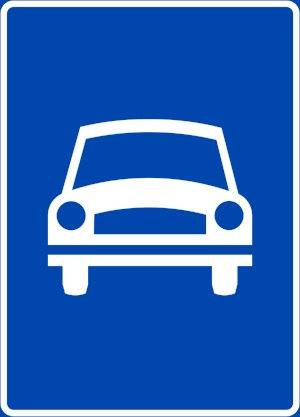
La Norvège compte en 2020, un réseau autoroutier de 515 km d’autoroutes et de 445 km de voies rapides, avec environ 705 km de routes à quatre voies.